New Haven, Vermont

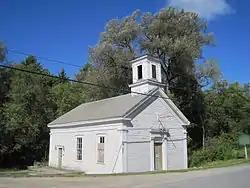
The Brooksville Advent Church on Dog Team Road just off of US Route 7

As of the census of 2020, there were 1,683 people, 770 households, and 459 families residing in the town. The population density was 40.0 people per square mile (15.4/km). There were 665 housing units at an average density of 15.5 per square mile (6.0/km). The racial makeup of the town was 98.26% White, 0.24% African American, 0.60% Native American, and 0.90% from two or more races. Hispanic or Latino of any race were 0.84% of the population.